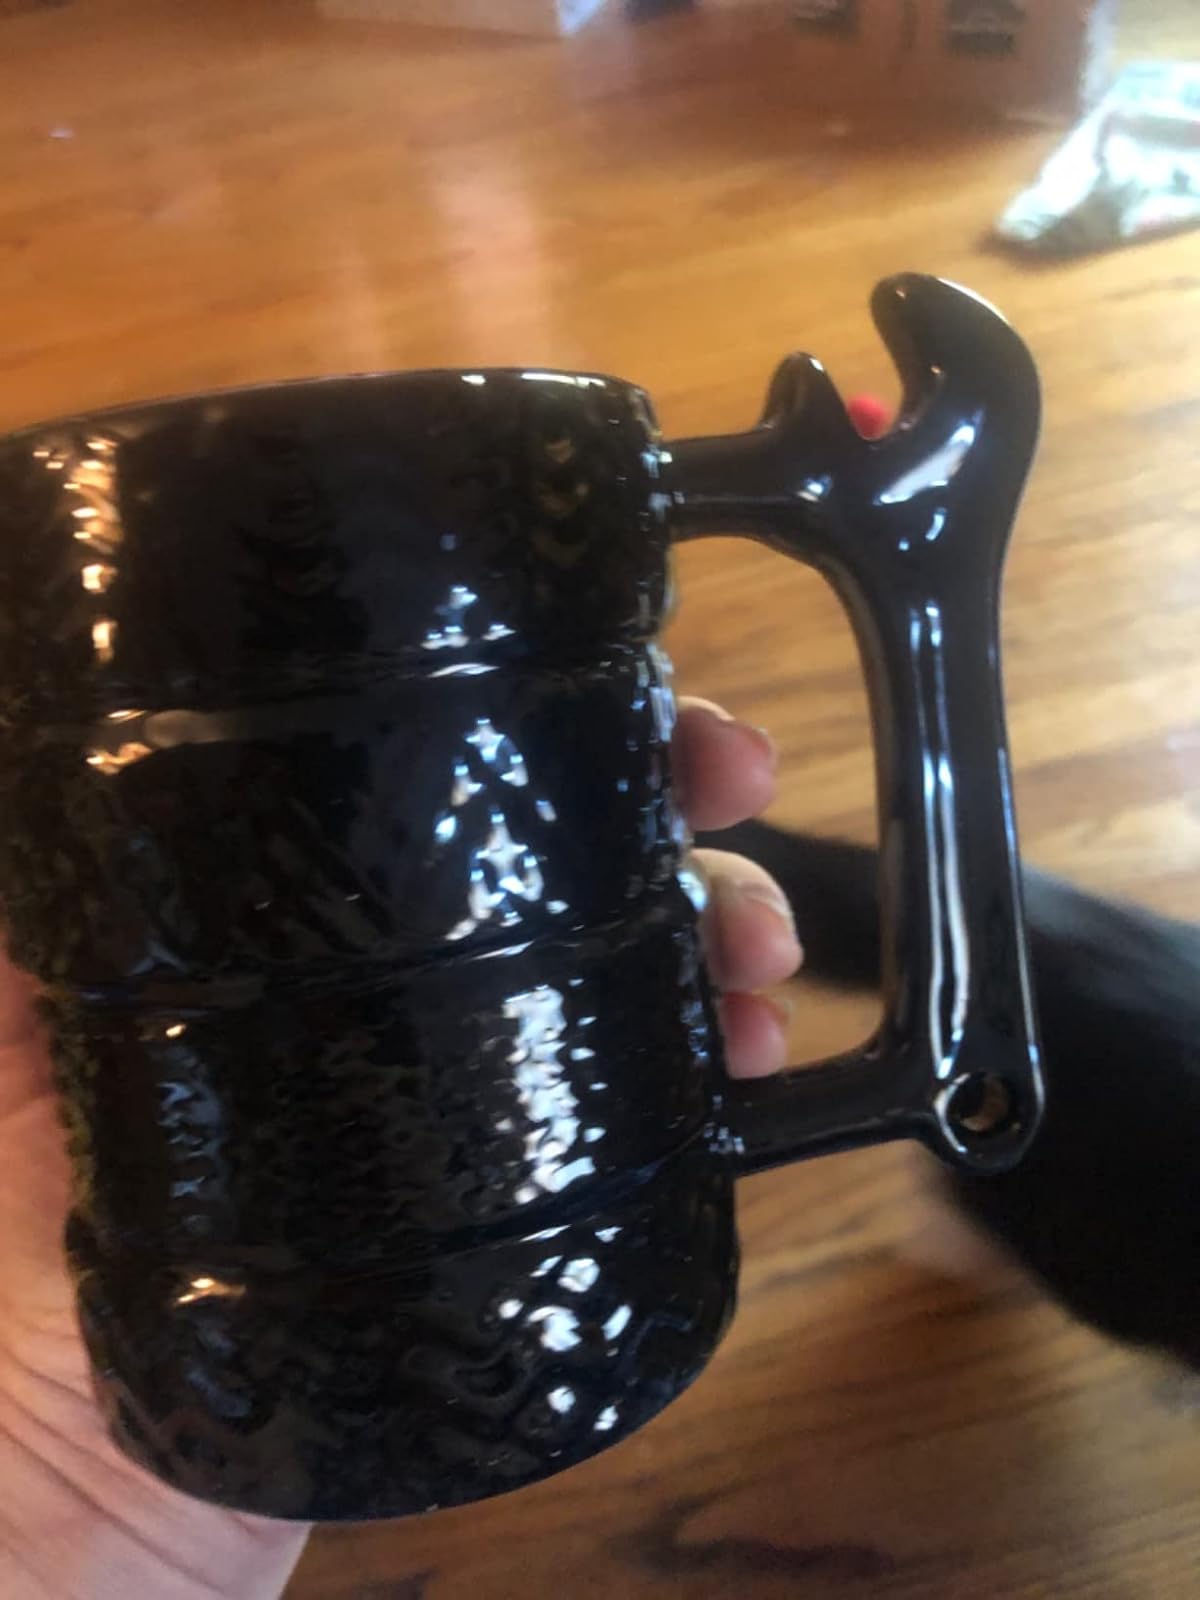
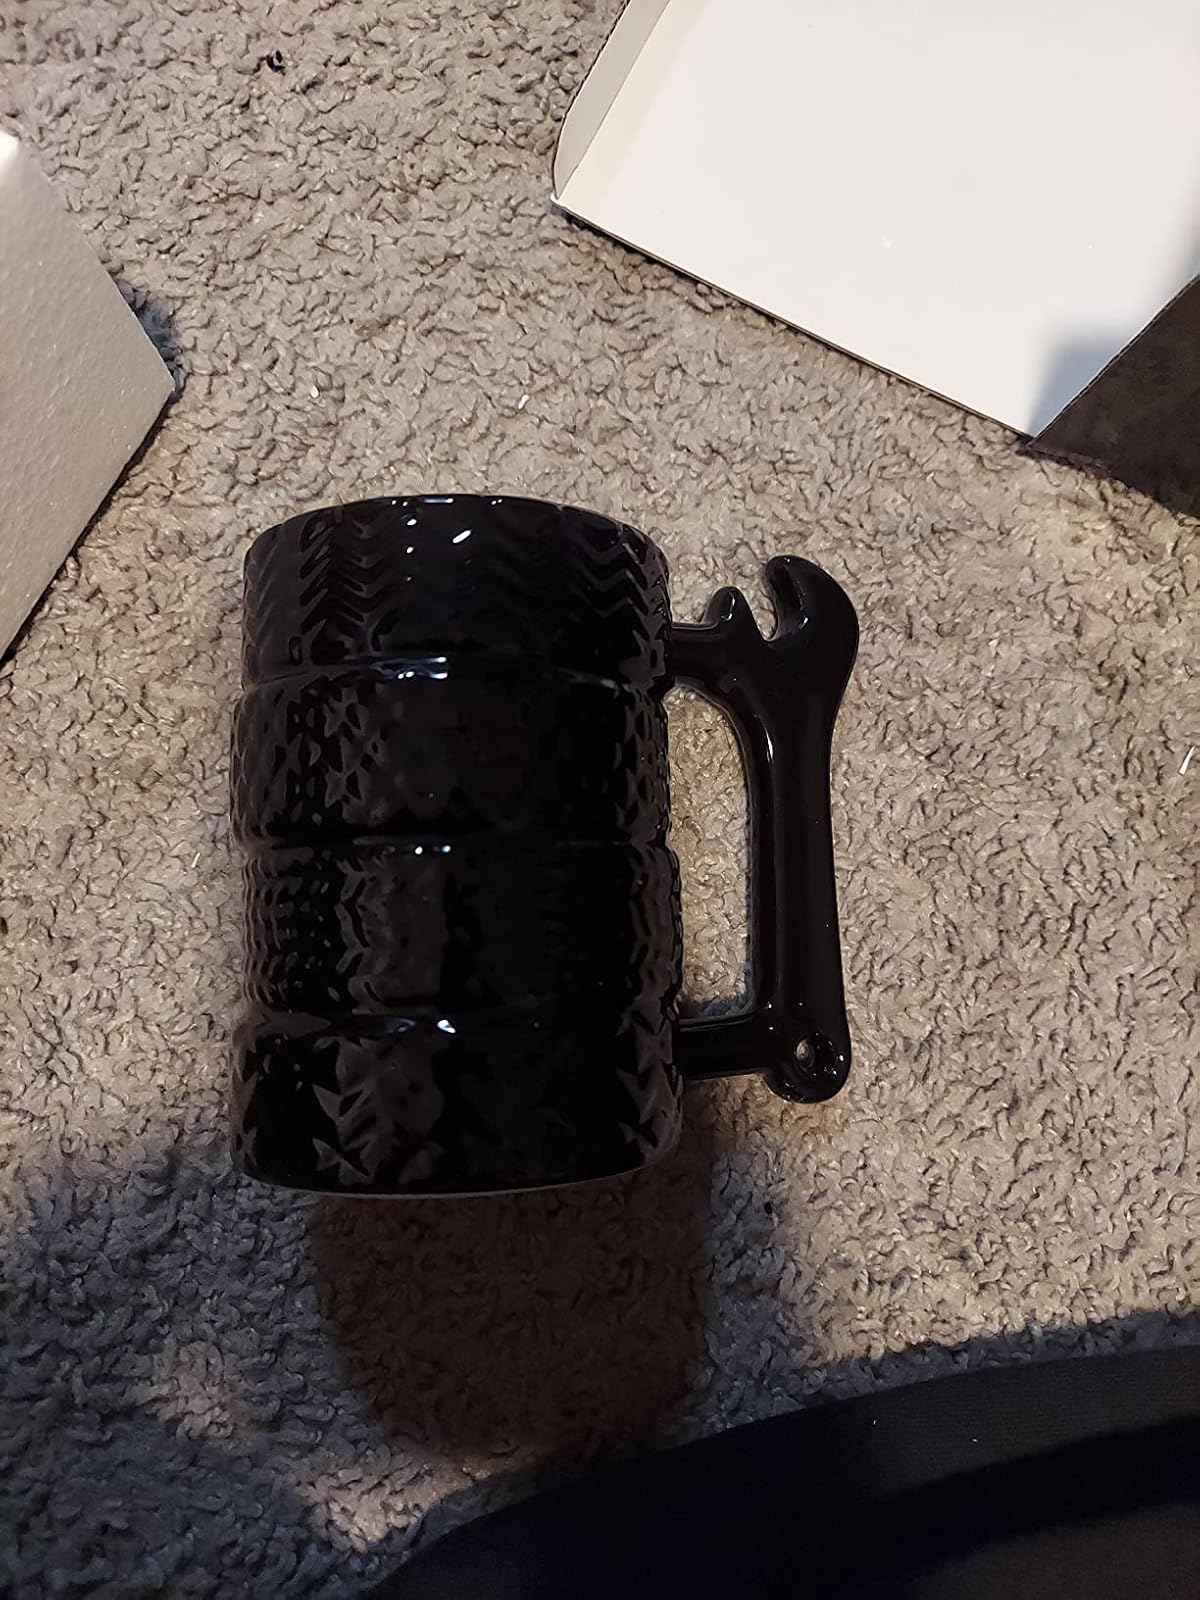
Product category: items_mug
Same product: yes